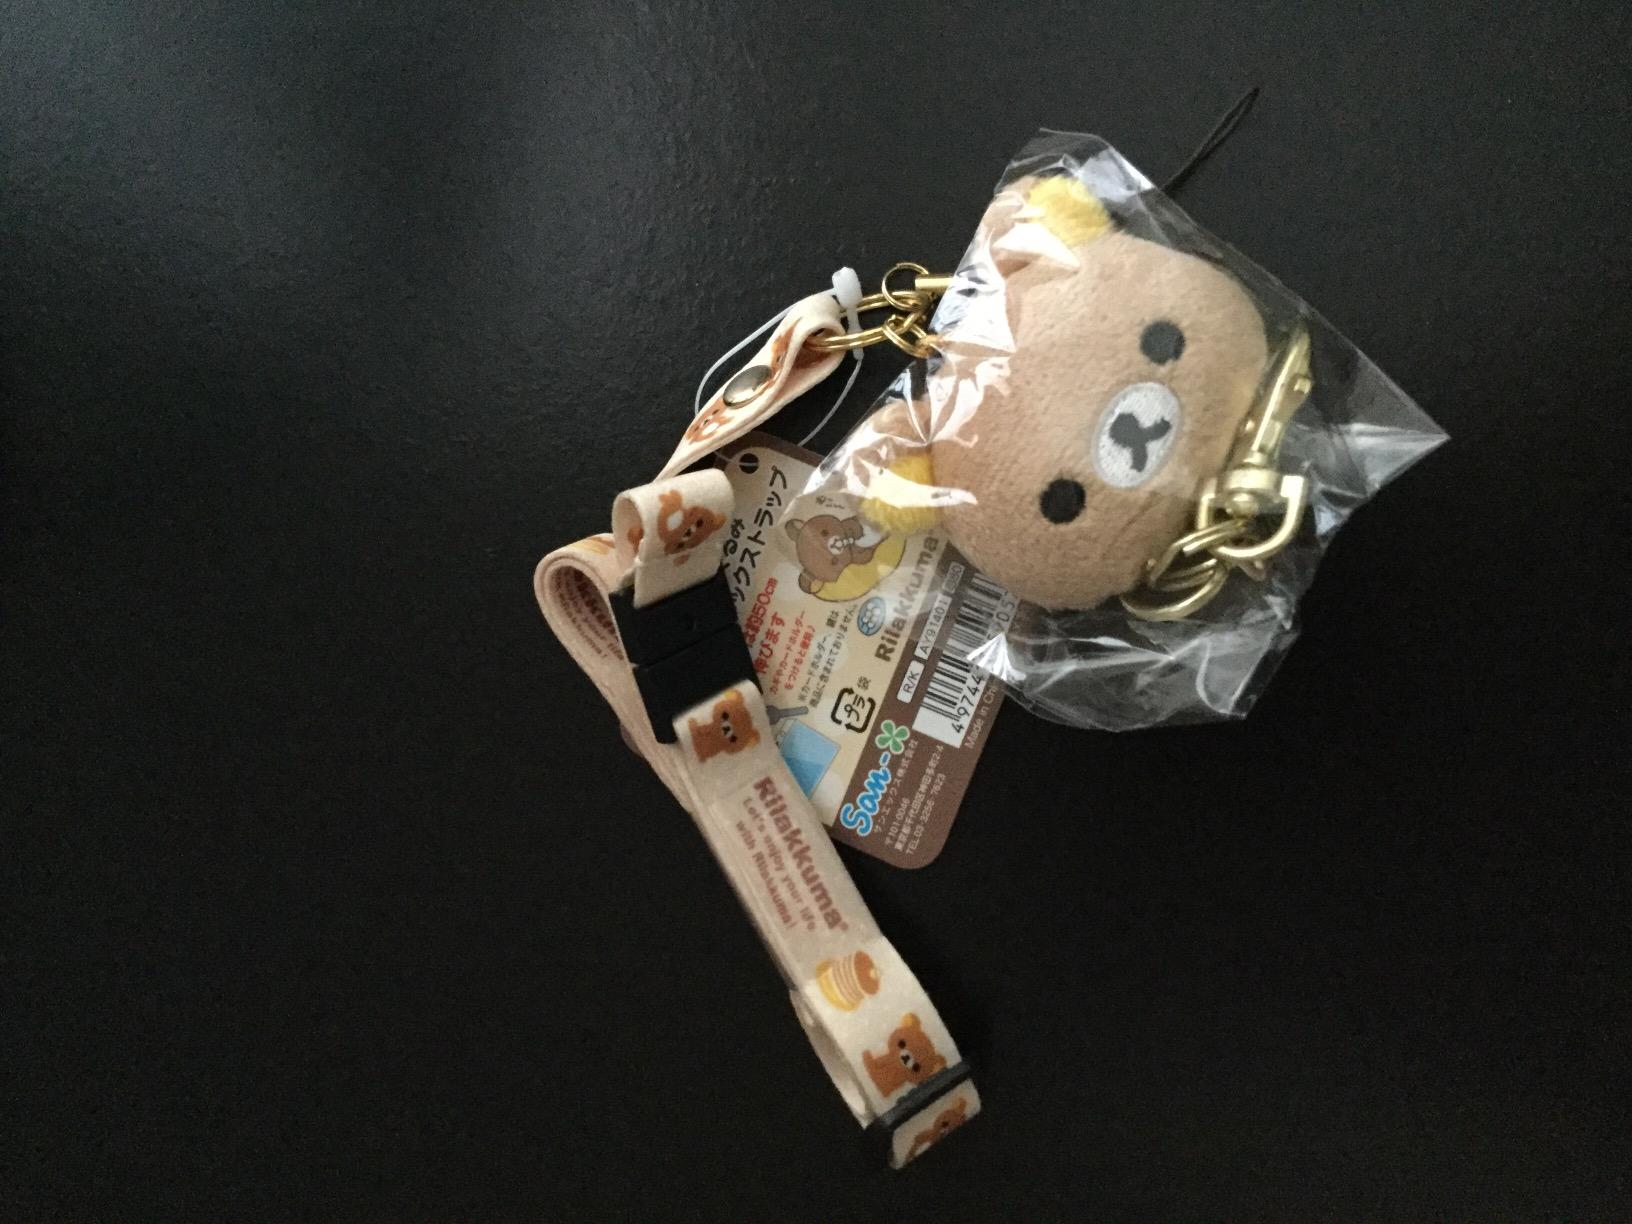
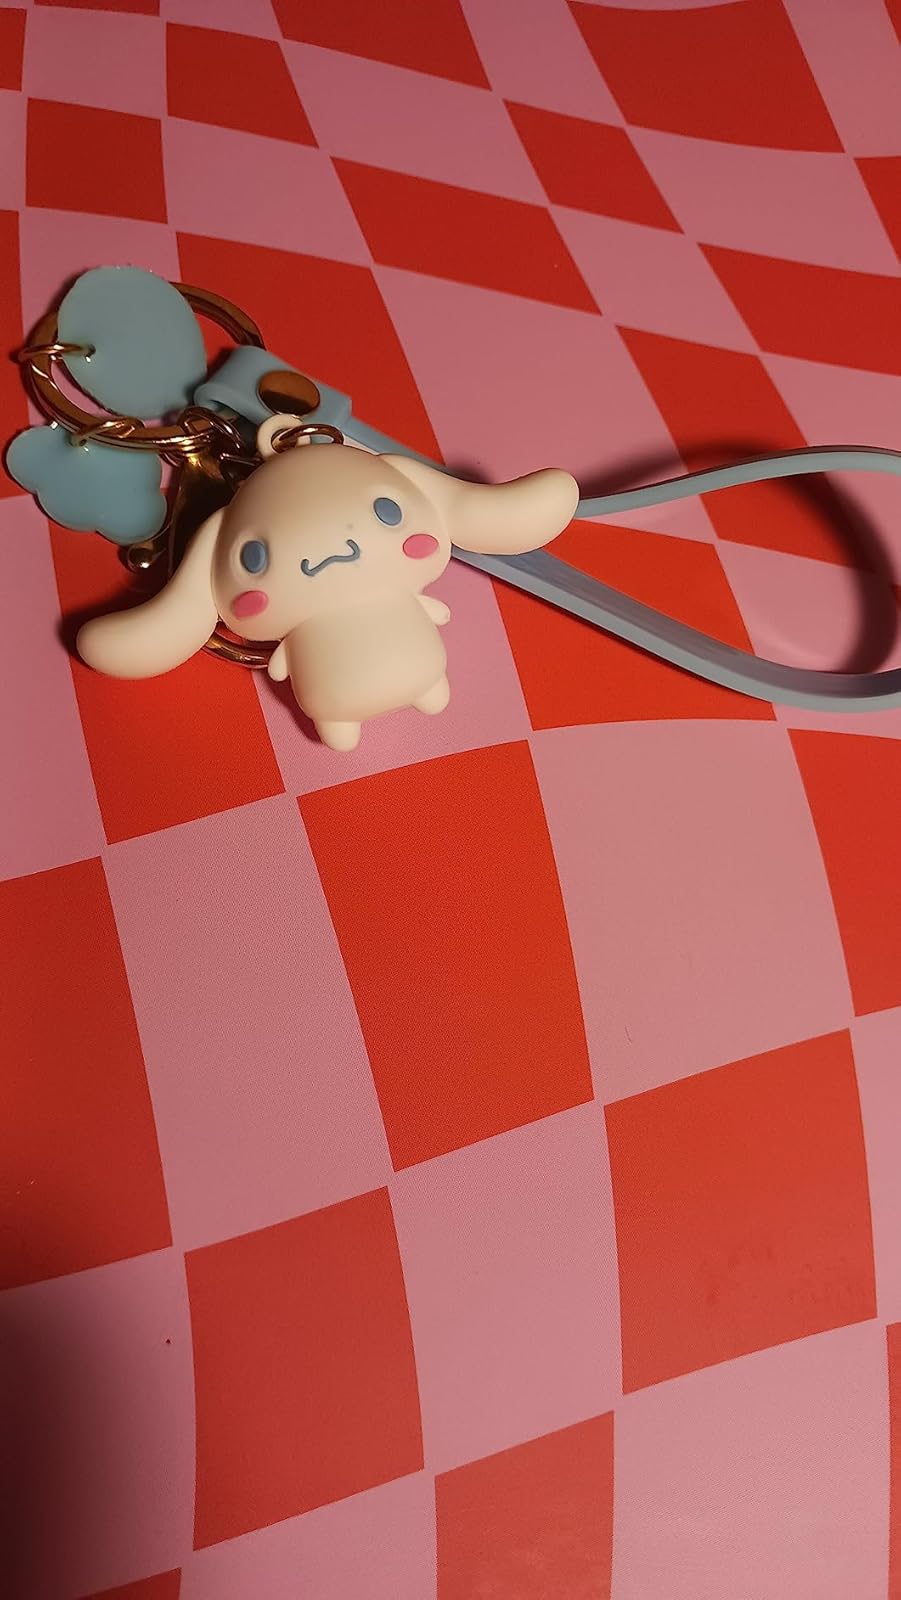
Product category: accessories_keychain
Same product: no